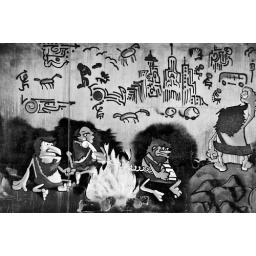
I found this wonderful art work on a wall underneath a bridge in Vancouver. :)